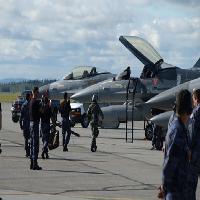
Weather: cloudy or overcast